Forest of la Coubre

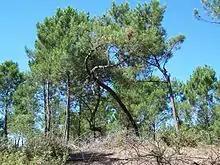
The forest of la Coubre near La Tremblade.

The Forest of la Coubre is a large forest in the region of Nouvelle-Aquitaine, near the city of Royan. Its area is roughly 7916 hectares, making it the third largest "forêt domaniale" (French State's inalienable domaine) of the north of the region, behind forest of la Double and the forest d'Horte.